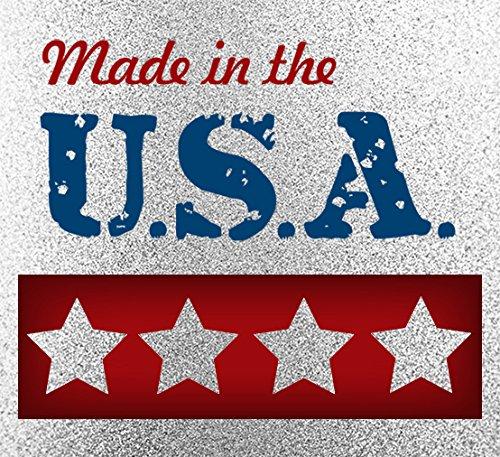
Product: Century Drill & Tool 92913 Rethreading Hexagon Die, 5/8-11 NC
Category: Toys & Games | Play Vehicles | Die-Cast Vehicles
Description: Rethreading hexagon dies for repairing damaged bolts or studs.
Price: $12.63
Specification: ASIN:B00BEZVNKG|ShippingWeight:0.8ounces(Viewshippingratesandpolicies)|DomesticShipping:ItemcanbeshippedwithinU.S.|InternationalShipping:Thisitemisnoteligibleforinternationalshipping.LearnMore|DateFirstAvailable:July7,2011